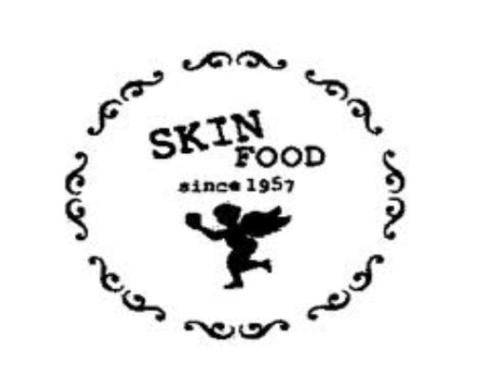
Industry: Necessities